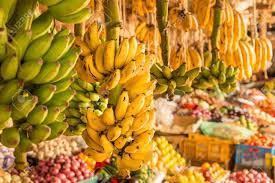
Hii ni sehemu ya soko ambayo inaonesha ndizi nyingi zikiwa zimefungwa na kuninginia juu. Pia kuna magunia na vikapu yaliyojaa matunda na mboga mbalimbali kama vitunguu. Ndizi zimepangwa vizuri kuonesha kwamba hii sehemu ya biashara ambayo matunda yamo mengi sokoni.